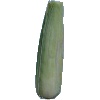
Label: Corn Husk 1